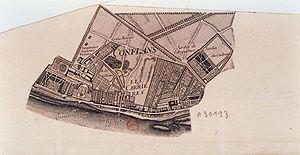
Conflans. Les Carrières Paris Famille Le Clerc Charenton-le-Pont
Charenton-le-Pont est une commune française située dans le département du Val-de-Marne en région Île-de-France.